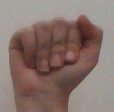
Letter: saad